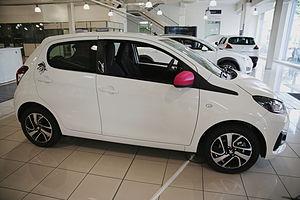
Une petite citadine est une automobile du segment A. Ces voitures d'entrée de gamme, plus courtes que les citadines polyvalentes, sont adaptées aux déplacements de proximité, principalement en milieu urbain et sont très faciles à garer. Ces véhicules ont une consommation très basse.
La Peugeot 108, est une citadine du constructeur automobile français Peugeot. Elle est présentée au salon international de l'automobile de Genève 2014. Sa commercialisation a commencé en juin 2014. Elle est construite en collaboration avec le constructeur japonais Toyota, dans l'usine TPCA de Kolin.